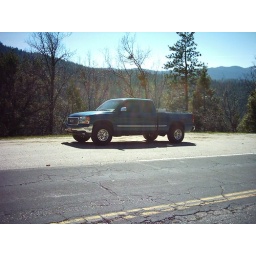
I coulda got hit by a car going in the street on this blind corner. I'm not a smart man.